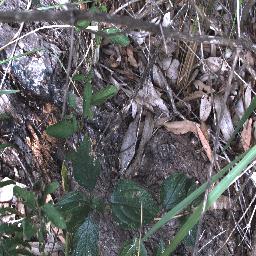
Label: lantana